Barnstaple railway station

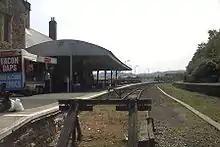
Looking towards Exeter

The railway station is on the west side of the River Taw near the Long Bridge and the junction of the A3125 and A361 roads; the town centre is on the east side. A footpath under the road gives access to the cycle and footpath along the disused railway towards Bideford which forms part of the South West Coast Path. The access road to the station goes through a retail park which is built on the site of the railway goods yard. The old stone building by the A3125 road is William Thorne's warehouse of 1848 which is now Grade II listed.